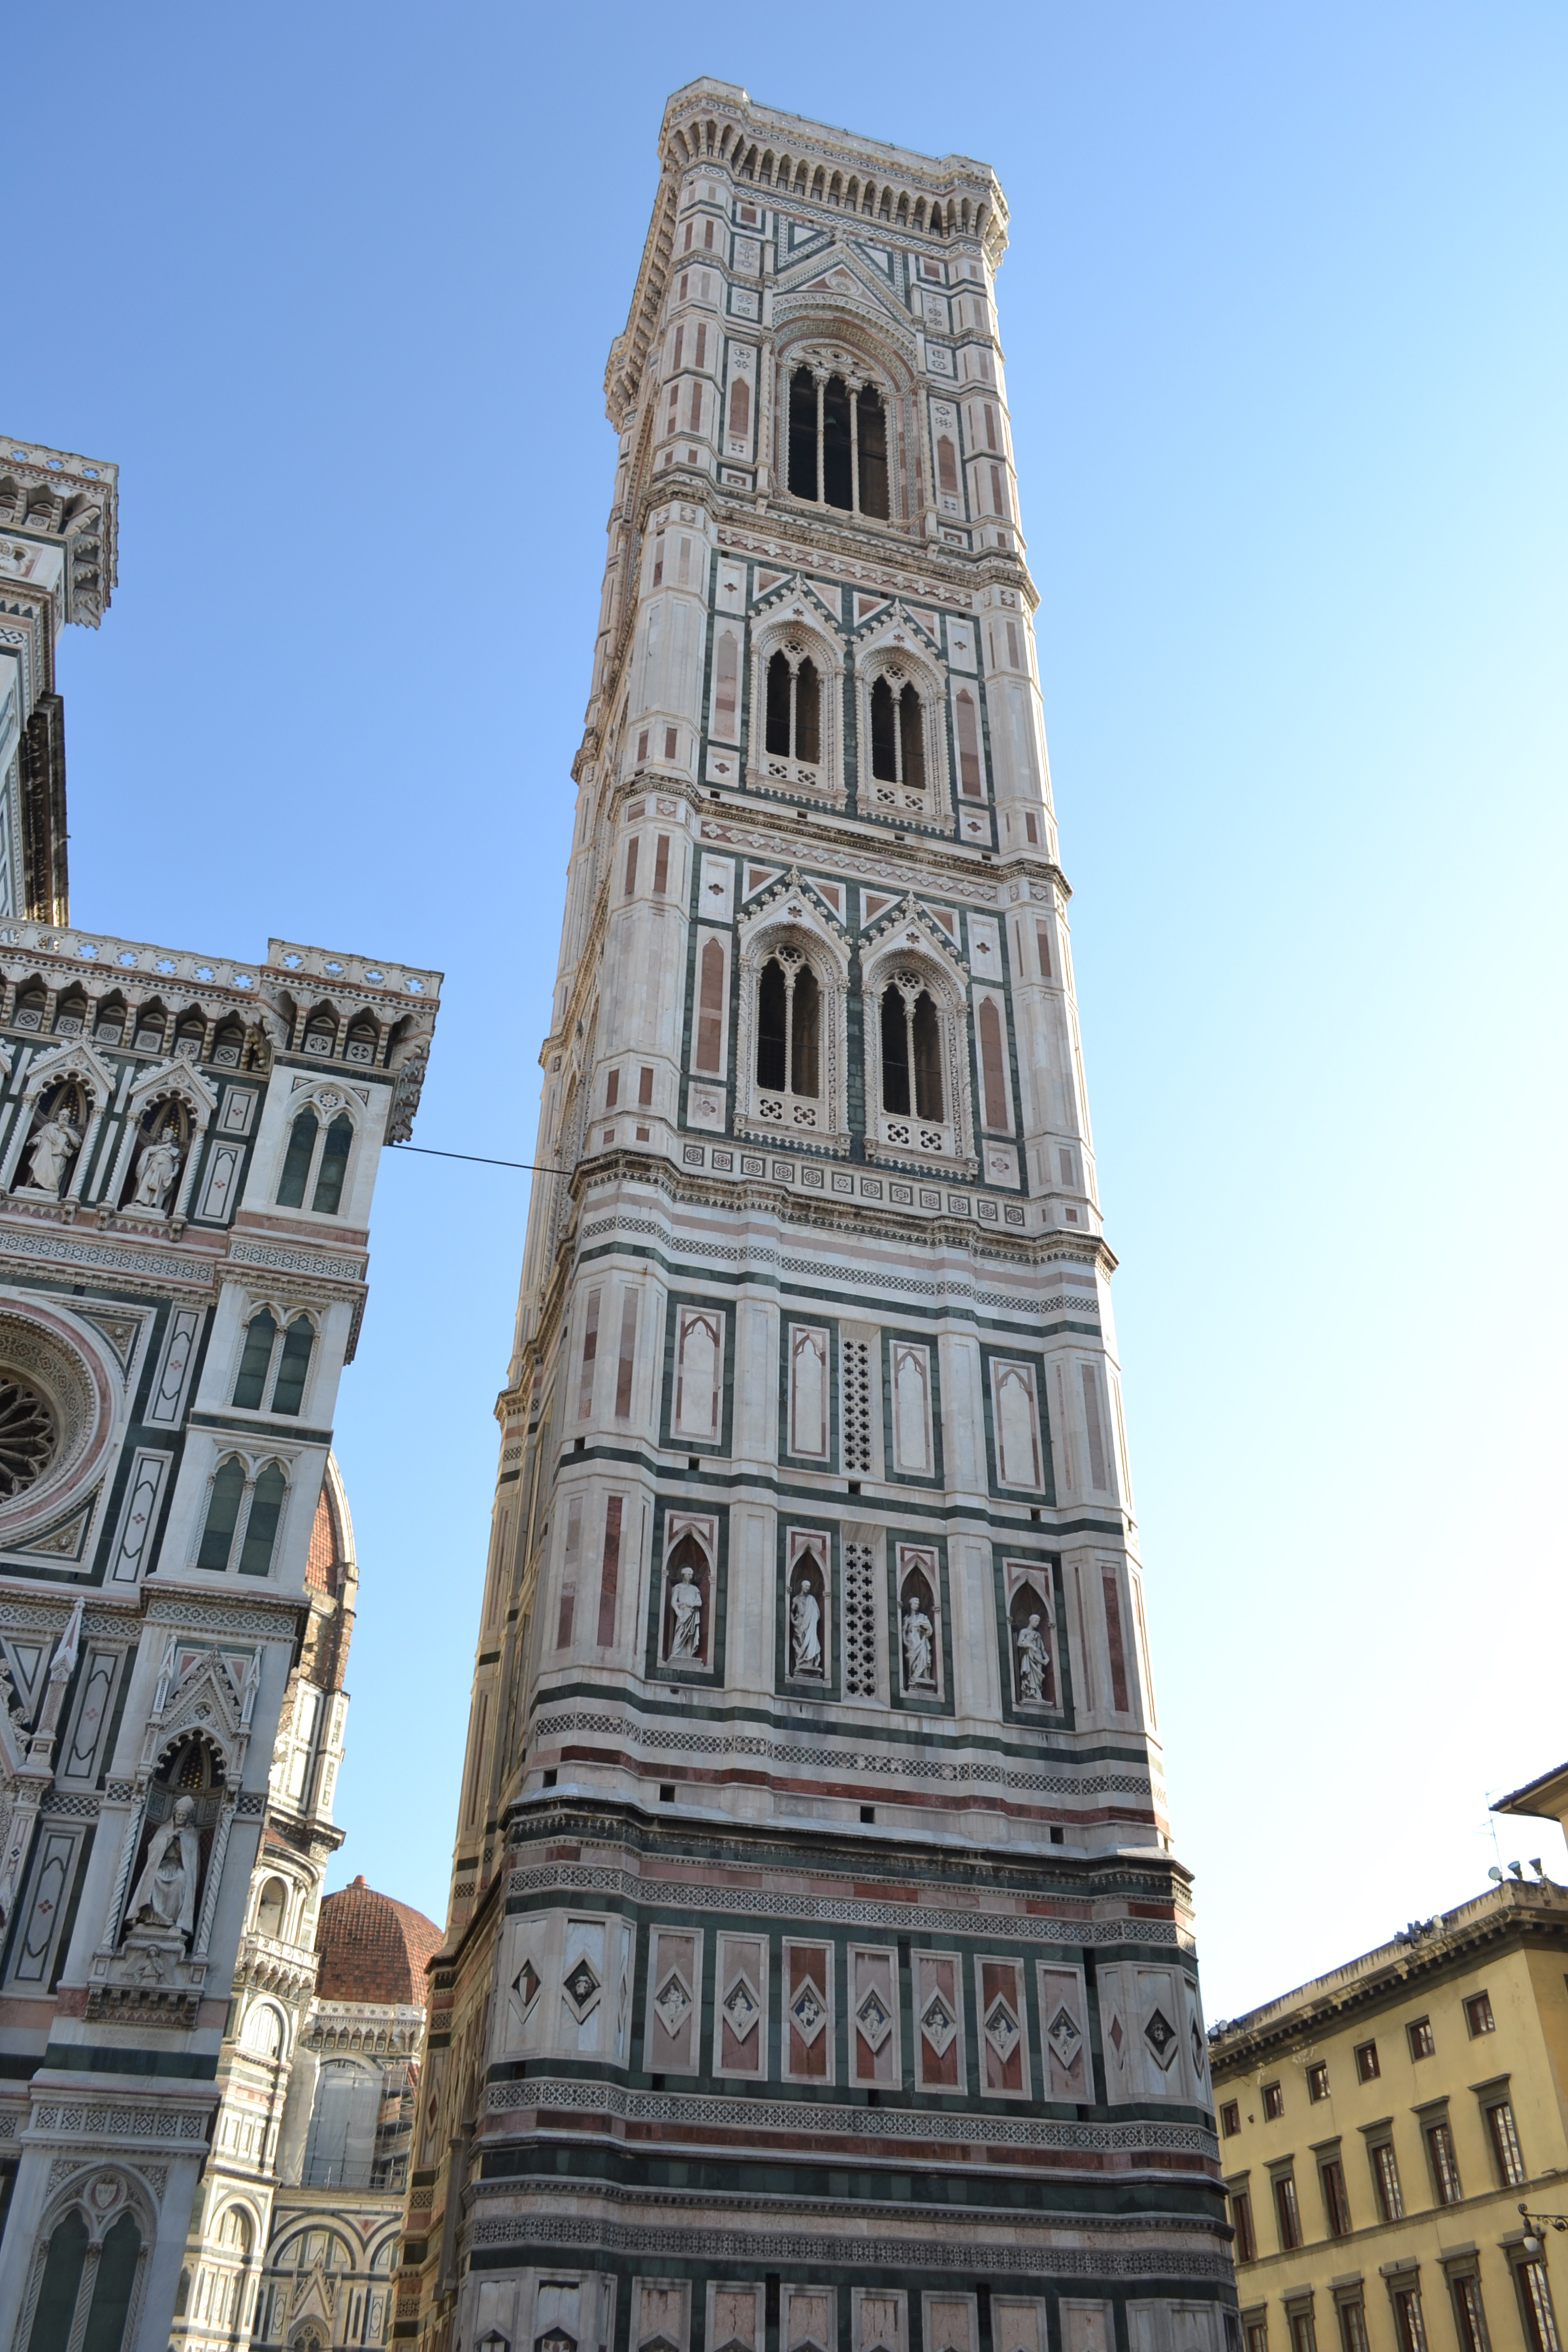
architecture, city, skyscraper, monument, downtown, travel, bell, europe, tower, ancient, landmark, italy, tuscany, facade, church, cathedral, place of worship, clock tower, bell tower, medieval, spire, steeple, marble, renaissance, campanile, dome, florence, duomo, metropolis, gothic architecture, tours